Sergei Korolev

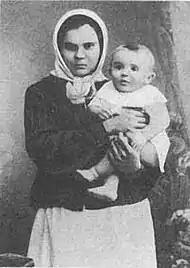
Korolev with his nanny Varvara Marchenko (1907)

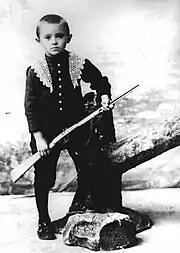
Korolev in 1912

Korolev was born in the city of Zhytomyr, the capital of Volhynian Governorate of the Russian Empire (now in Ukraine). His father, Pavel Yakovlevich Korolev, was born in Mogilev to a Russian soldier and a Belarusian mother.